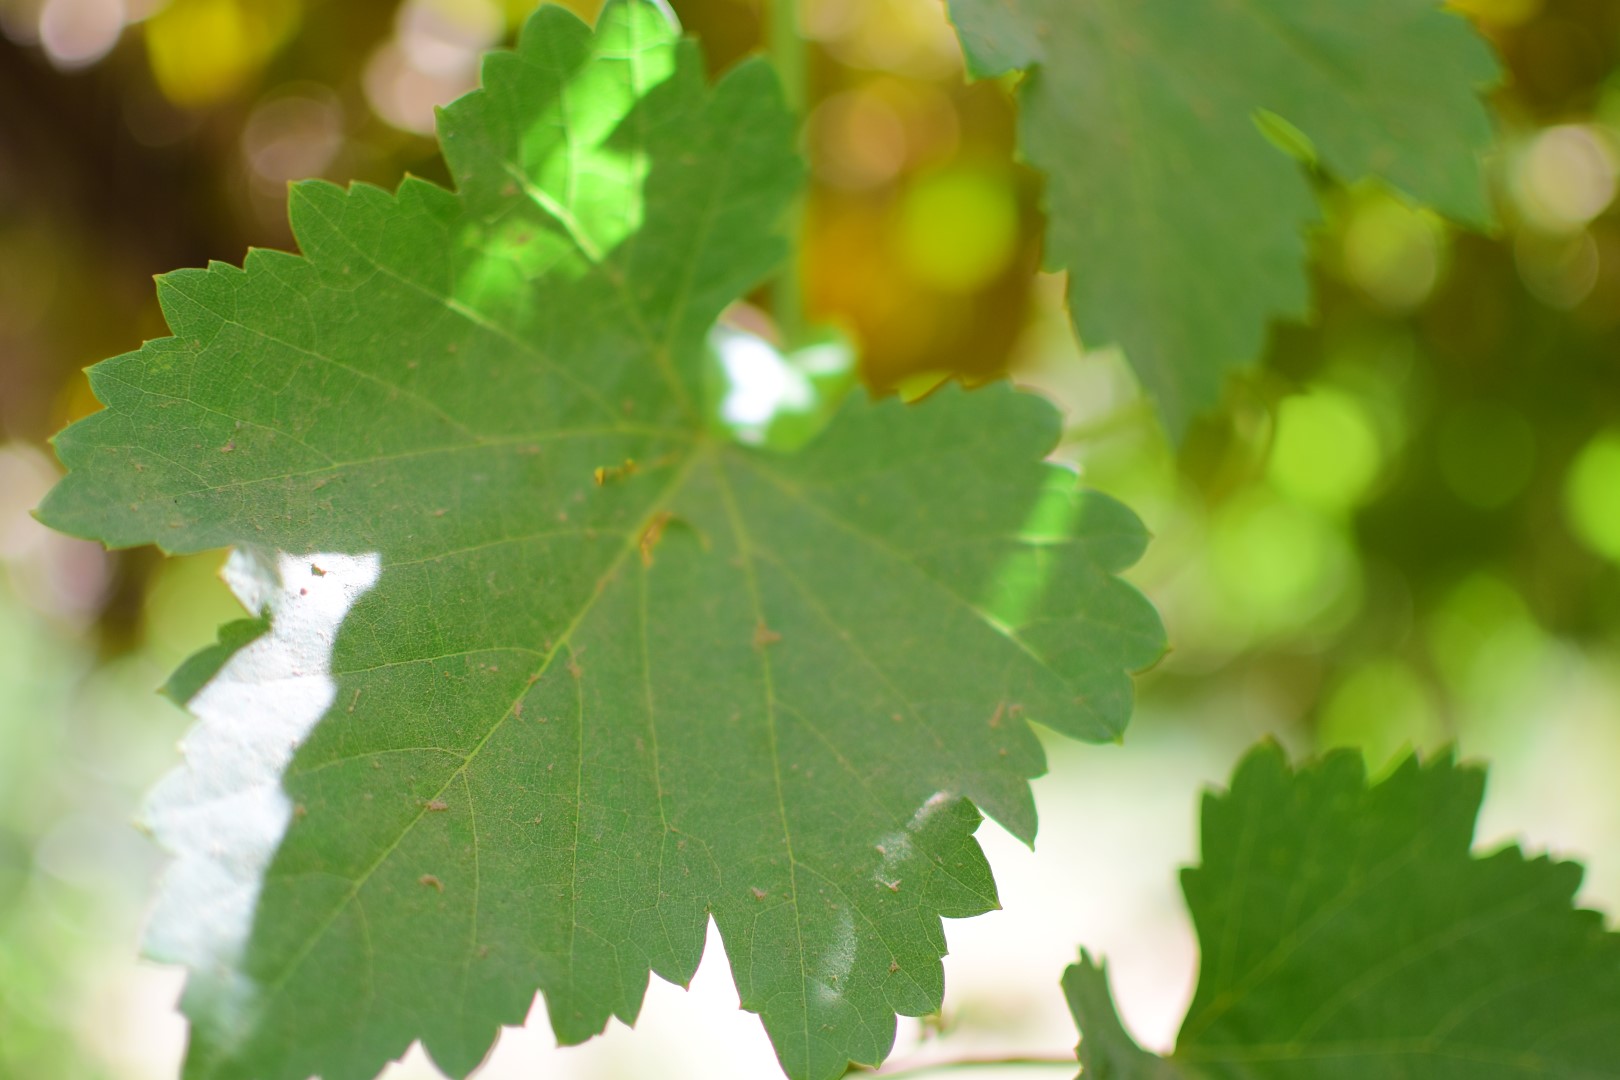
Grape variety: Frinsi